Izatha caustopa

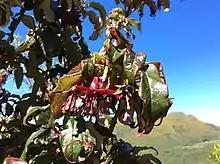
Larval host plant kōtukutuku

"I. caustopa" has a rather large wingspan for the genus: 24–26 mm for males and 29–31.5 mm for females.